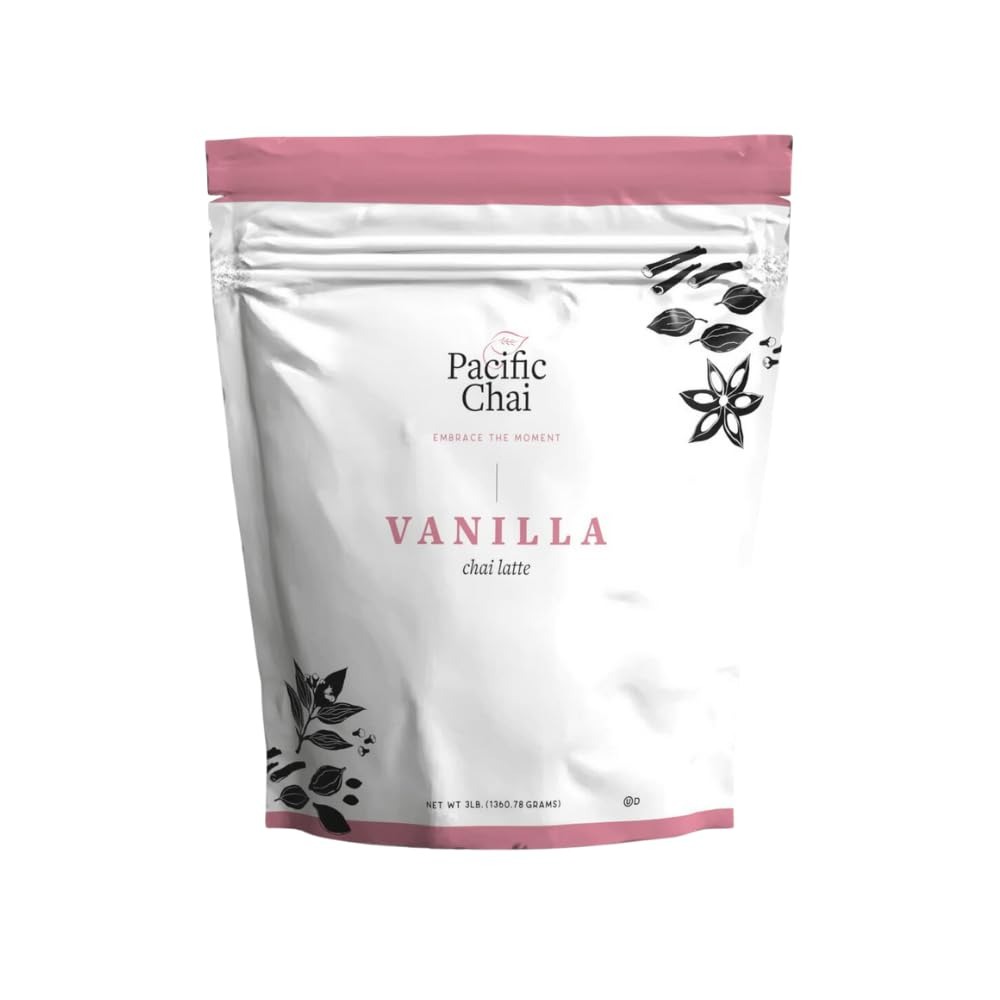
Item Name: Pacific Chai Vanilla Chai Latte Powder Mix, Instant Hot, Iced or Blended Vanilla Chai Tea Latte, 3 lb (Pack of 1)
Bullet Point 1: The Taste of Peace and Quiet
Bullet Point 2: Delicious Hot, Steamed, Iced and Frozen
Bullet Point 3: No Hydrogenated Oils / No Trans Fat
Bullet Point 4: Kosher Certified
Bullet Point 5: An Extraordinary Tea Latte
Product Description: Indulge in a soothing and flavorful café-style experience with Pacific Chai Vanilla Chai Latte Powder Mix. This rich and creamy blend brings together the comforting warmth of black tea with aromatic spices like cinnamon, cardamom, and clove, beautifully balanced with a smooth vanilla finish. Whether you prefer it hot, iced, or blended, this instant chai mix offers versatility and convenience for any time of day. Perfect for cozy mornings or refreshing afternoon pick-me-ups, this 3-pound pack is ideal for chai enthusiasts, busy families, or workplace breakrooms. Just add water or milk to enjoy a decadent chai latte in seconds—no brewing required.
Value: 48.0
Unit: Ounce

Price: 27.625